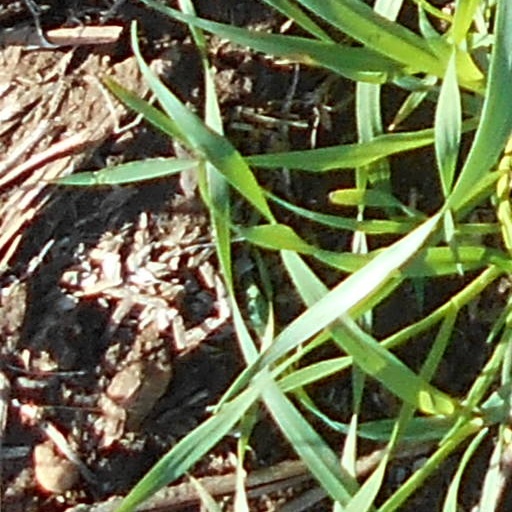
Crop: wheat